Roewe iMAX8

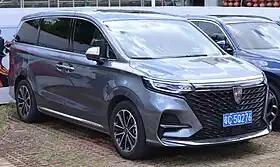
Roewe iMAX8

The Roewe iMAX8 is a minivan produced by SAIC Motor under the Roewe marque since 2020. It was revealed in September 2020 at Auto China.